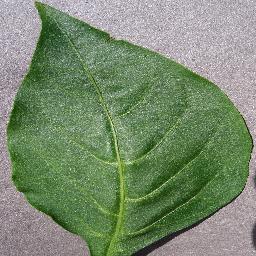
Label: Pepper,_bell___healthy